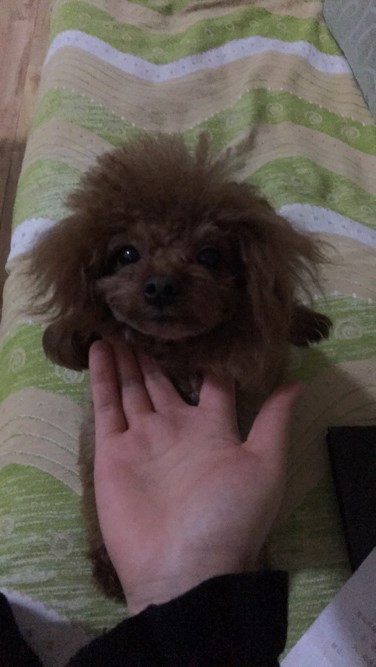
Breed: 7449-n000128-teddy